Guardians (video game)

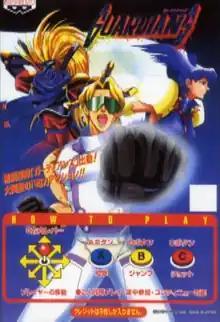
Arcade flyer

, released internationally as , is a side-scrolling beat 'em up developed by Winkysoft and published by Banpresto that was exclusively released as a coin-operated arcade game in 1995 as the sequel to the 1994 arcade game "Denjin Makai".